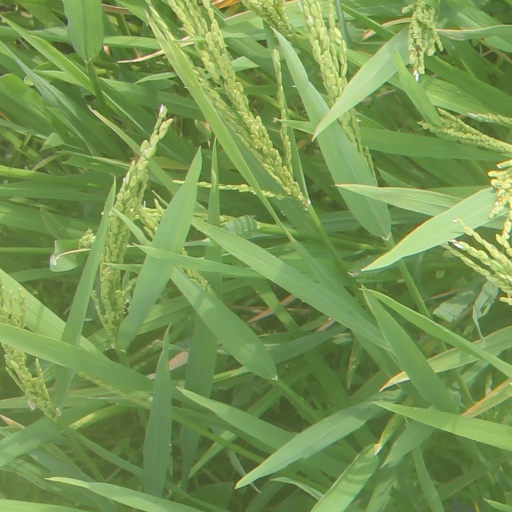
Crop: rice